List of Brooklyn Nine-Nine characters

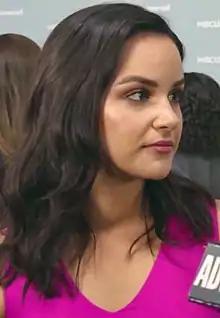
Melissa Fumero

Melissa Fumero portrays Amy Santiago, Jake's uptight, by-the-book, rule-following Cuban-American partner, and later wife. A self-acknowledged type A personality and neurotic overachiever, she continually tried to ingratiate herself with Holt, and any authority figure in arm's reach of her. In the pilot, Terry cites Amy's competitiveness to Holt as a result of her having seven brothers. Amy is a stickler for department protocol and is frequently exasperated by Jake's childishness, as well as the ease with which he succeeds as a detective. She was initially seen as Holt's teacher's pet, but over time is shown to command respect from others.